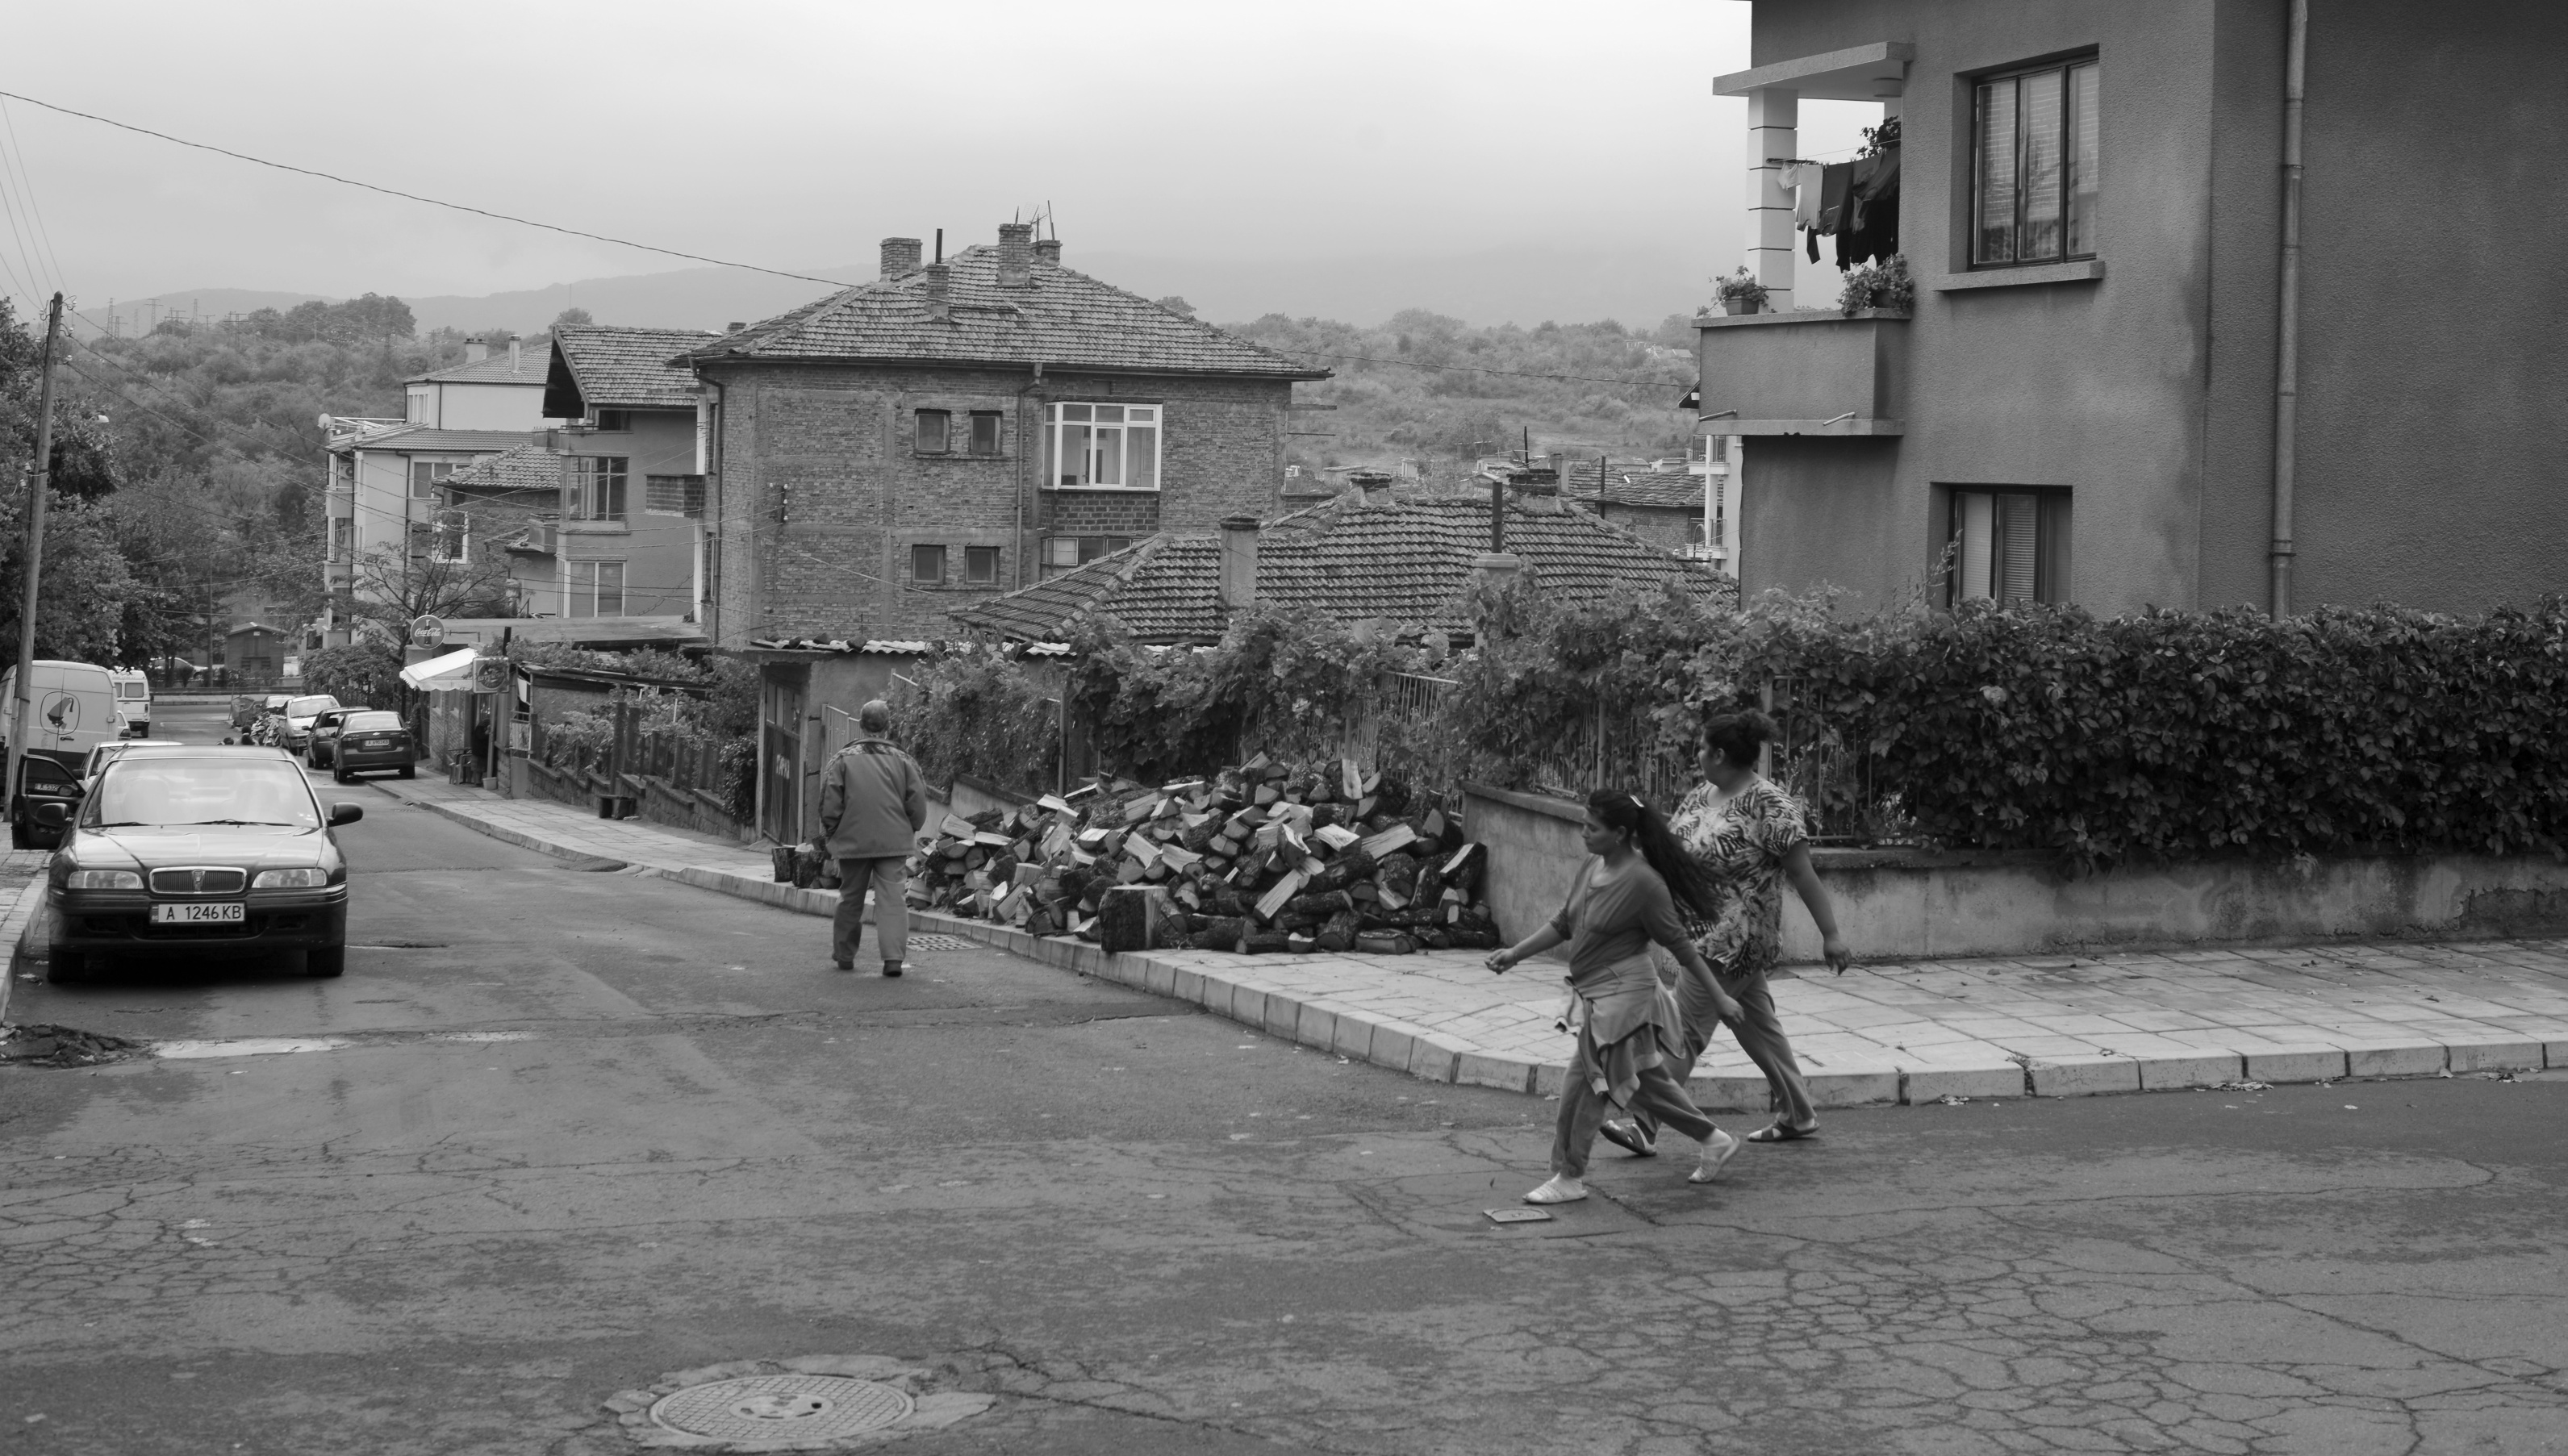
pedestrian, black and white, road, street, photography, town, suburb, europe, nikon, black, monochrome, lane, infrastructure, photograph, 28, nikkor, d800, nikond800, bulgaria, nikkor357028, 3570, tsarevo, neighbourhood, road surface, urban area, monochrome photography, residential area